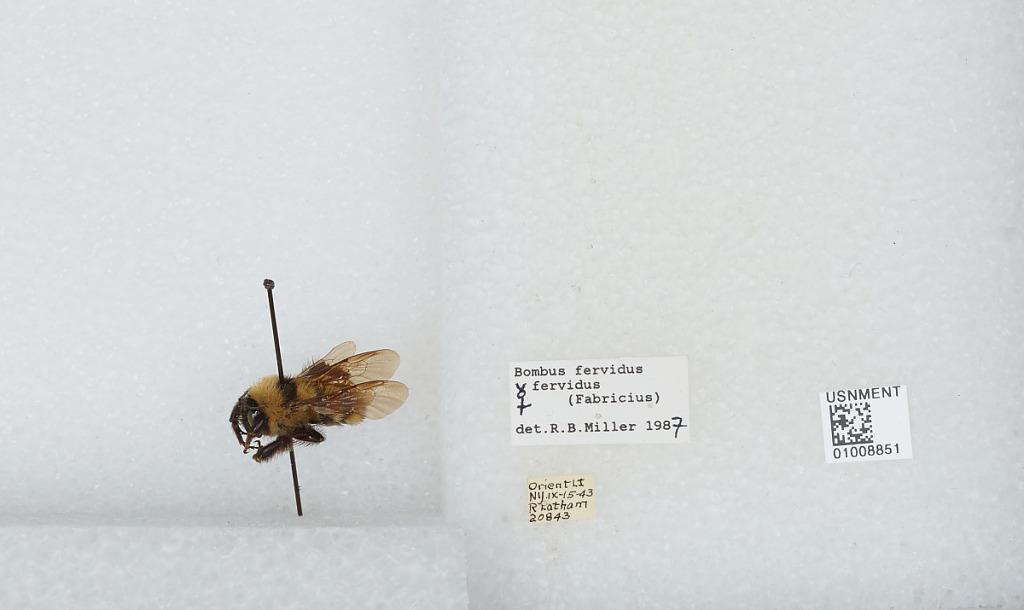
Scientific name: Bombus (Fervidobombus) fervidus fervidus (Fabricius)
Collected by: R. Latham
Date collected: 1943-9-15
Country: United States
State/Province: New York
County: Suffolk
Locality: Orient, Long Island
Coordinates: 41.139, -72.3034
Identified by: Miller, R. B.